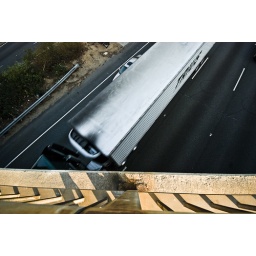
bridge over troubled water